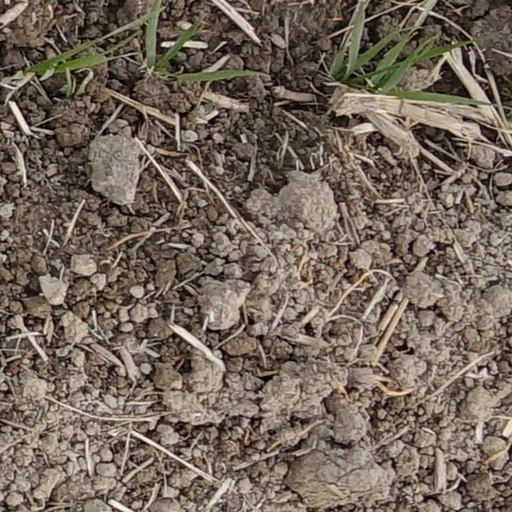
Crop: wheat